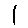
Label: 1